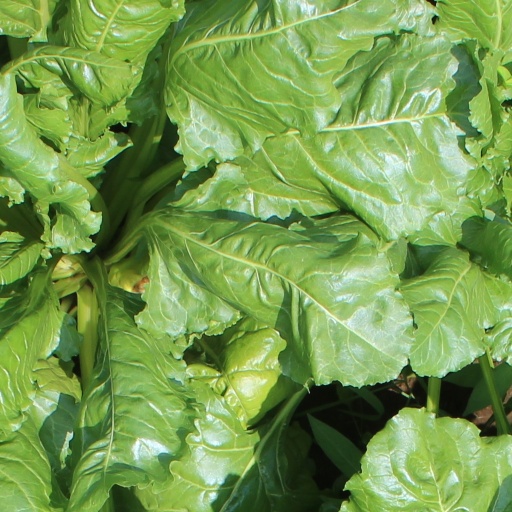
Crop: sugar beet